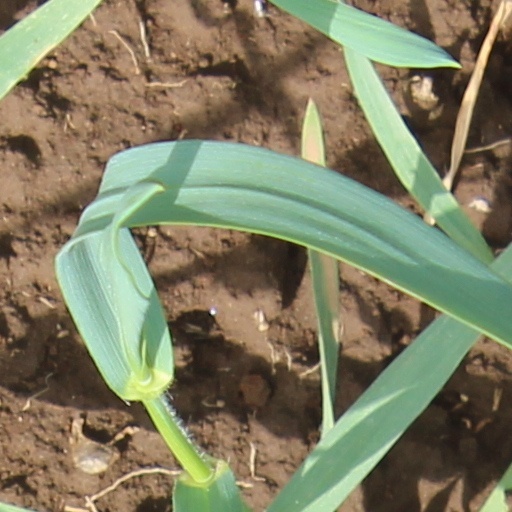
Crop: wheat